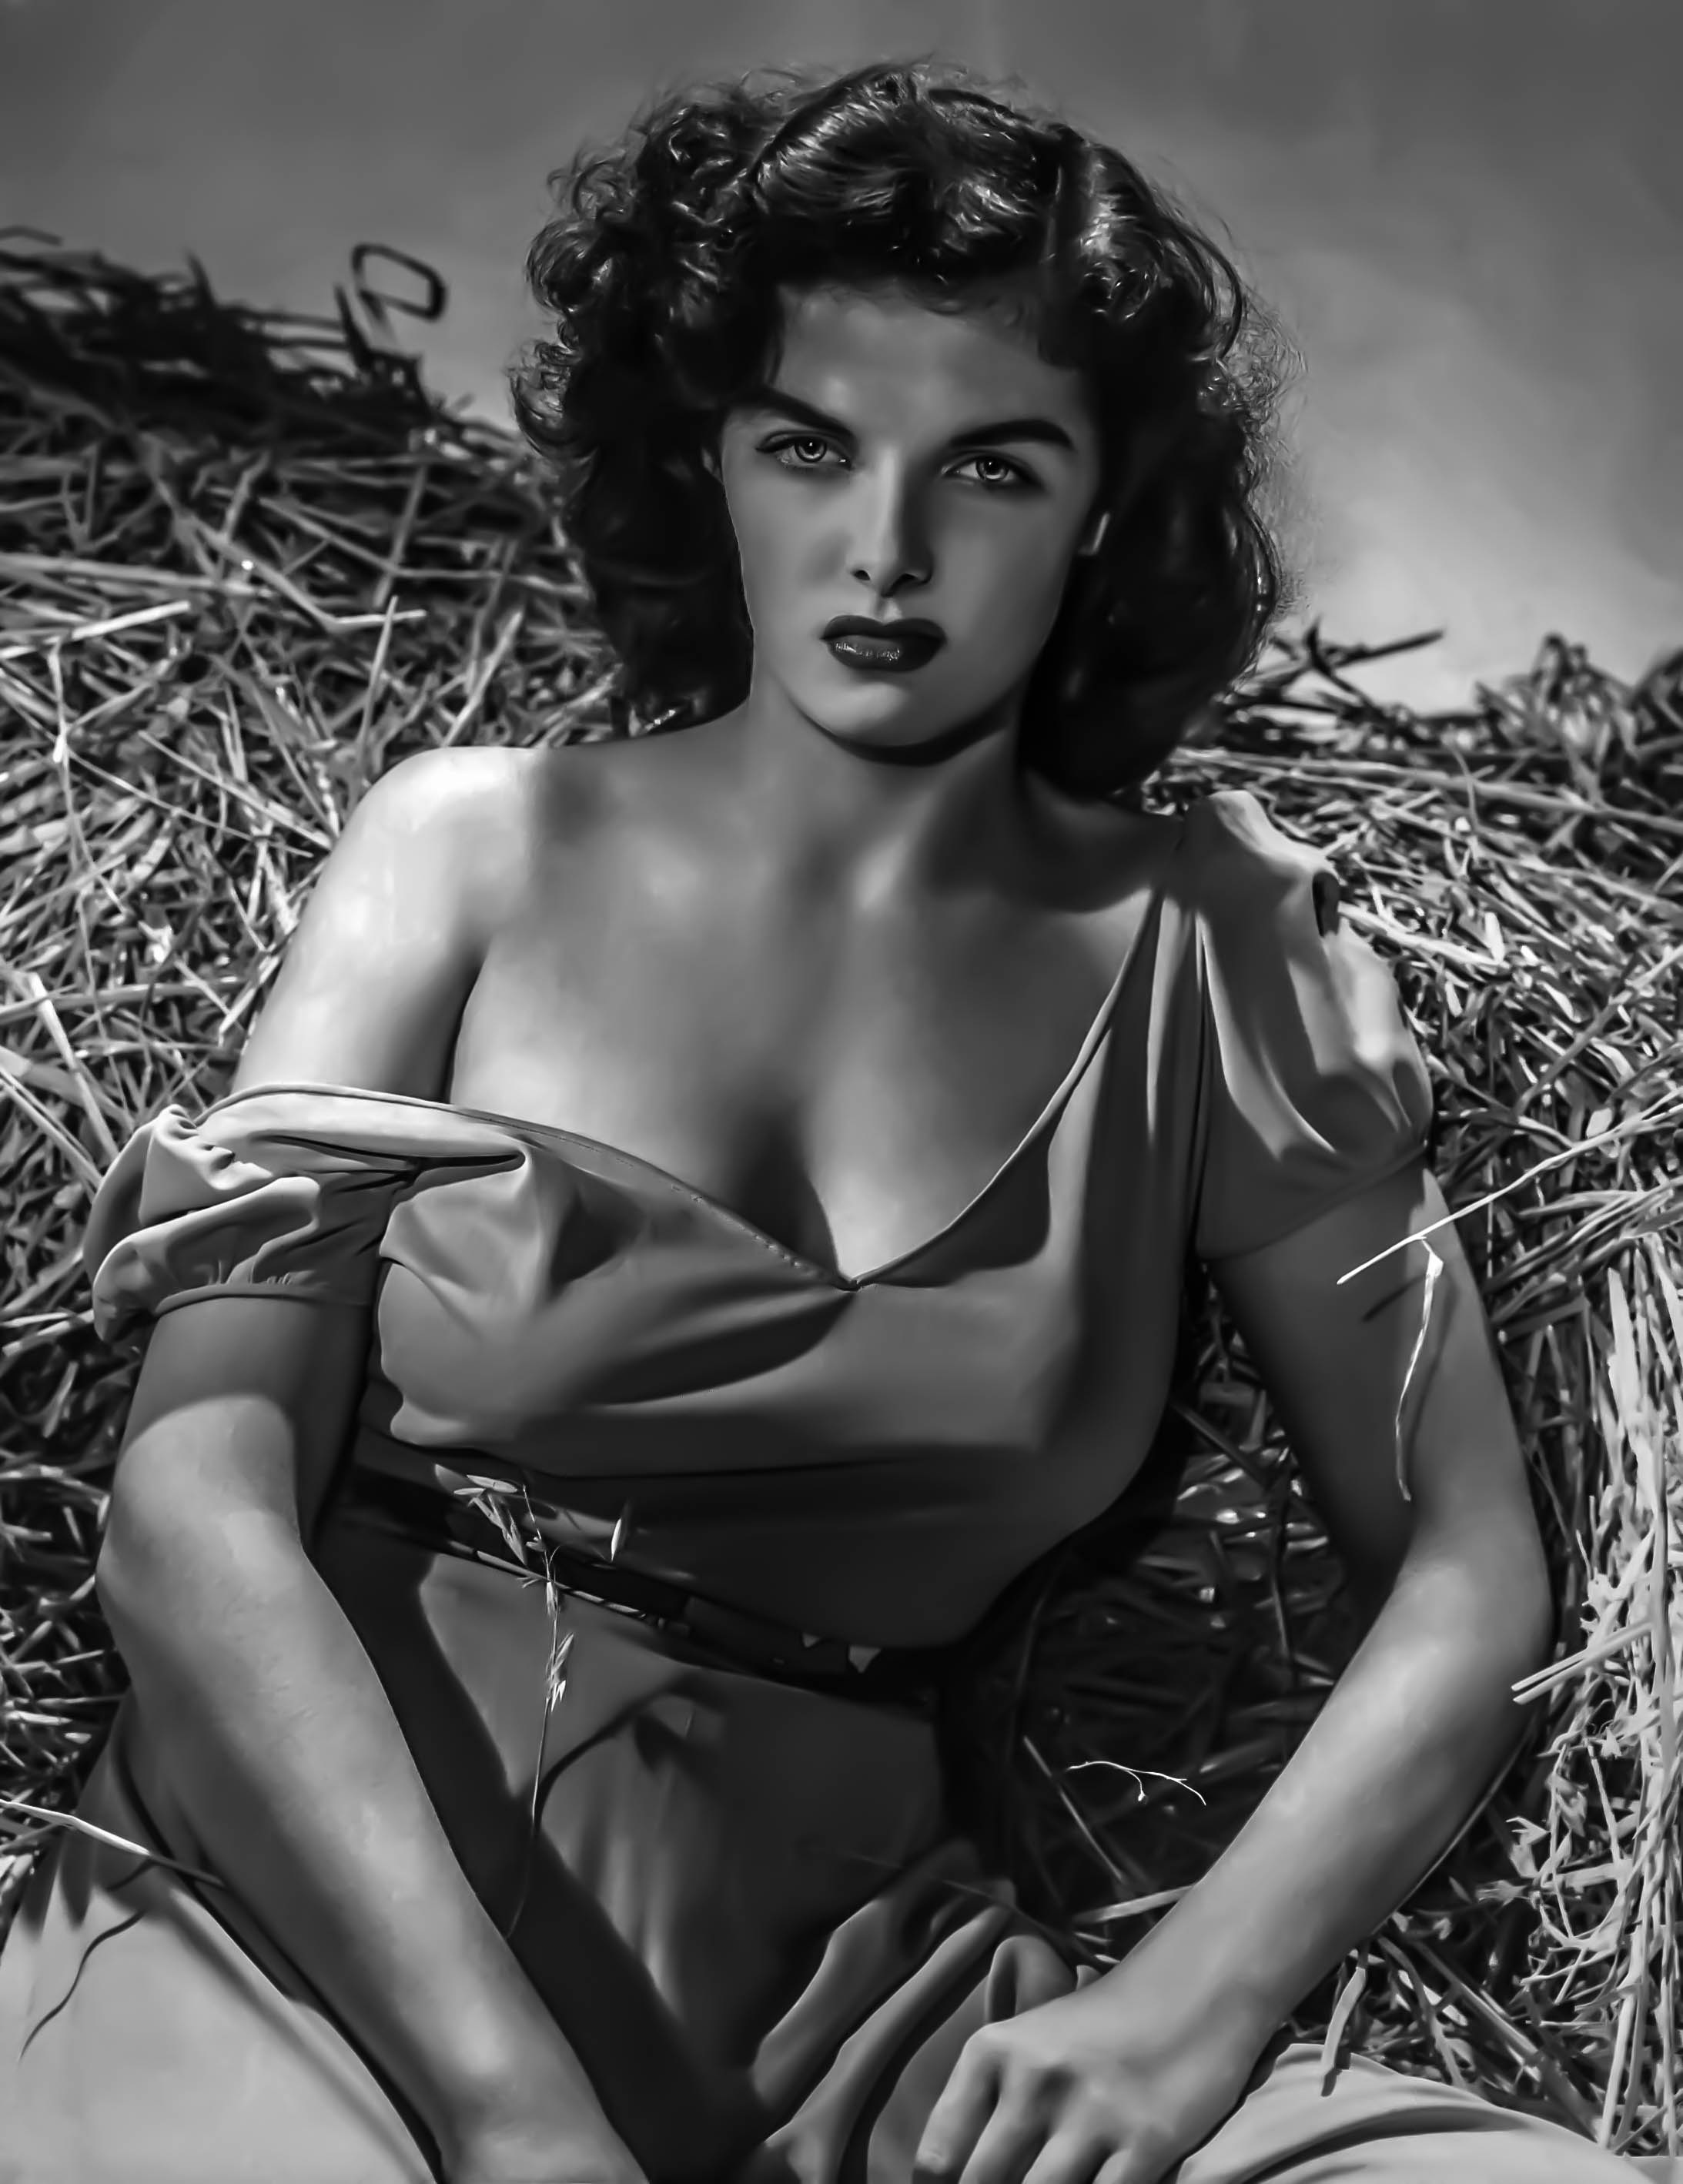
person, black and white, woman, photography, hollywood, portrait, model, sitting, fashion, black, monochrome, lady, long hair, black hair, beauty, actress, photo shoot, brown hair, monochrome photography, portrait photography, human positions, art model, supermodel, jane russell female